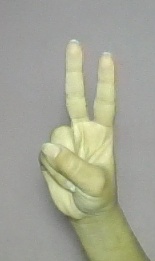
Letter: taa